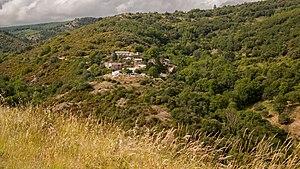
Vue lointaine
Villeneuve-Minervois est une commune française, située dans le département de l'Aude en région Occitanie.